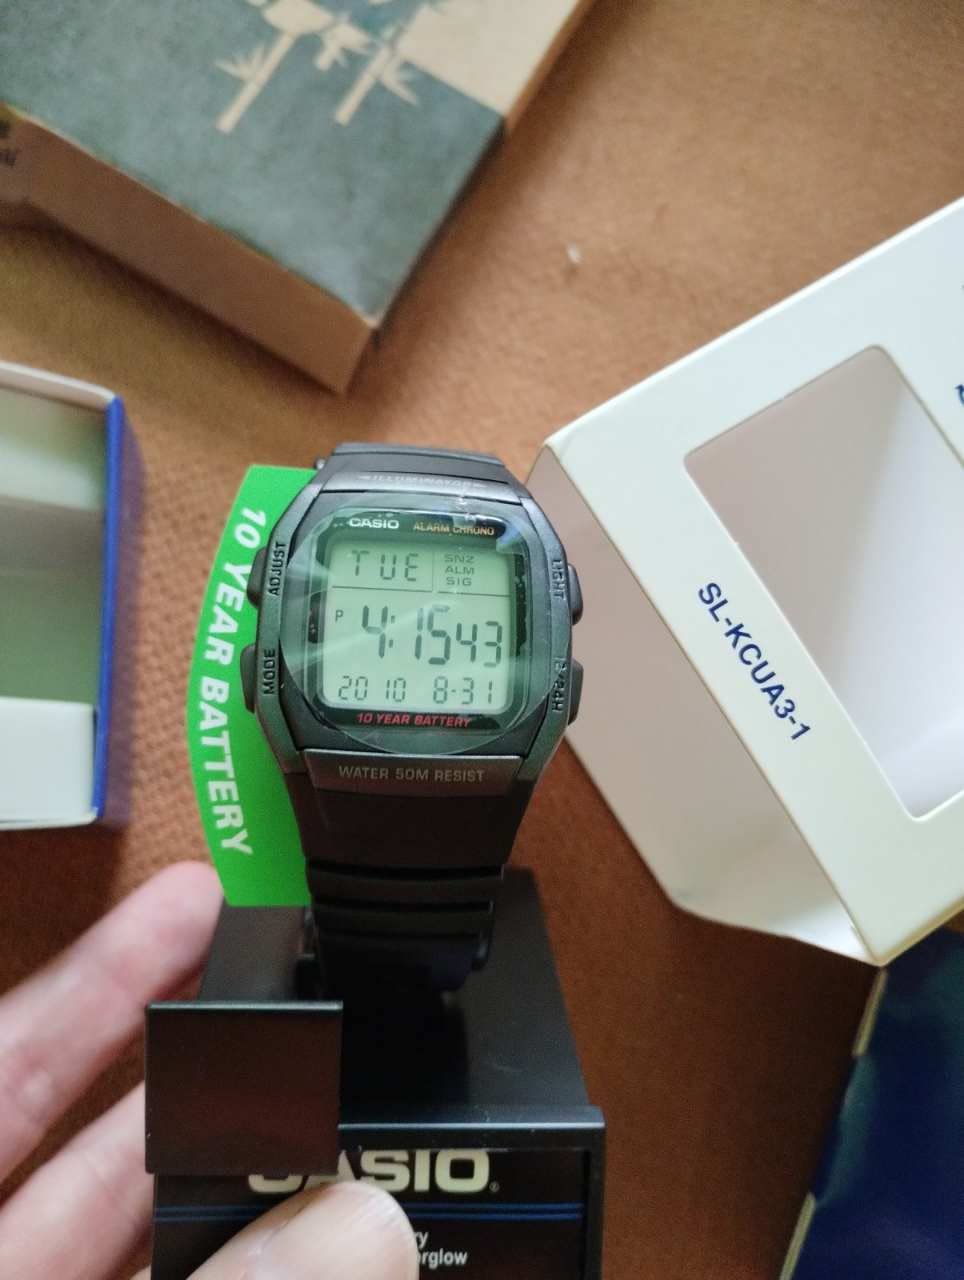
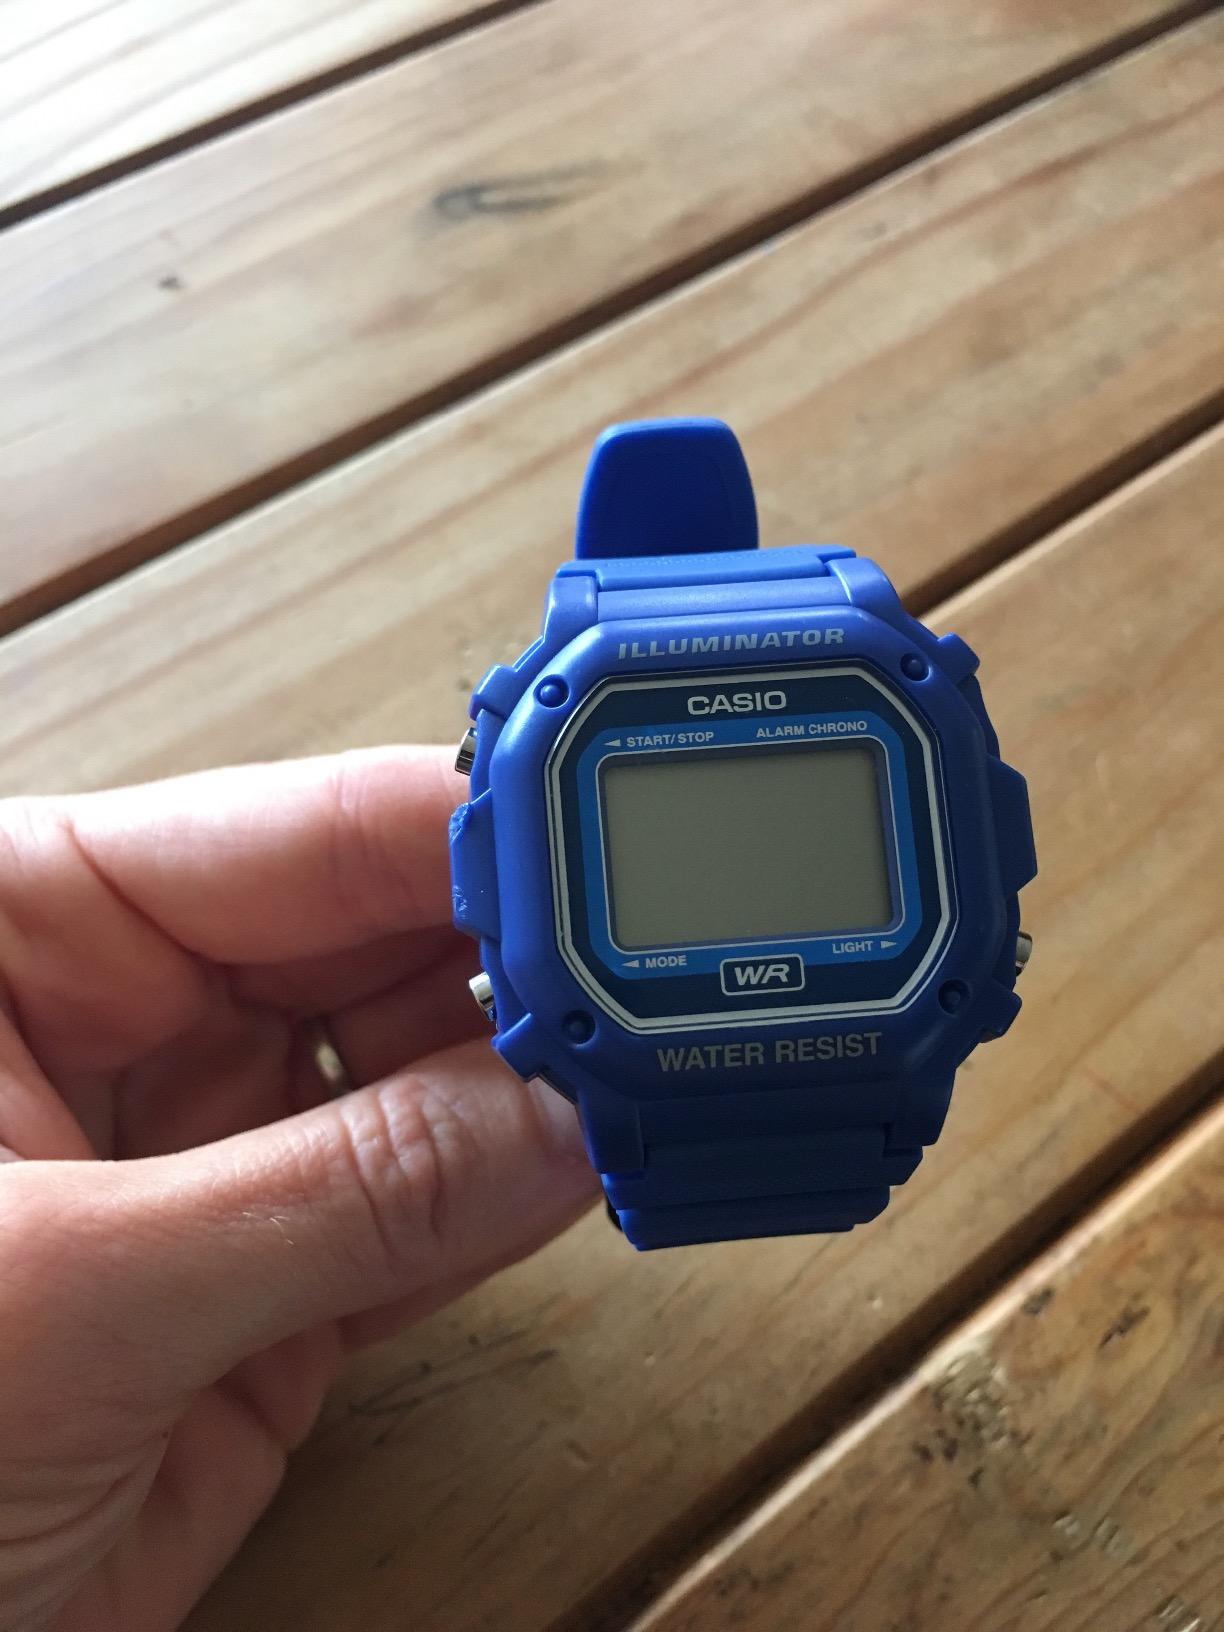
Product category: accessories_watch
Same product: no